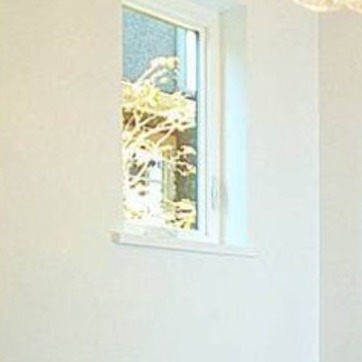
Material: mirror